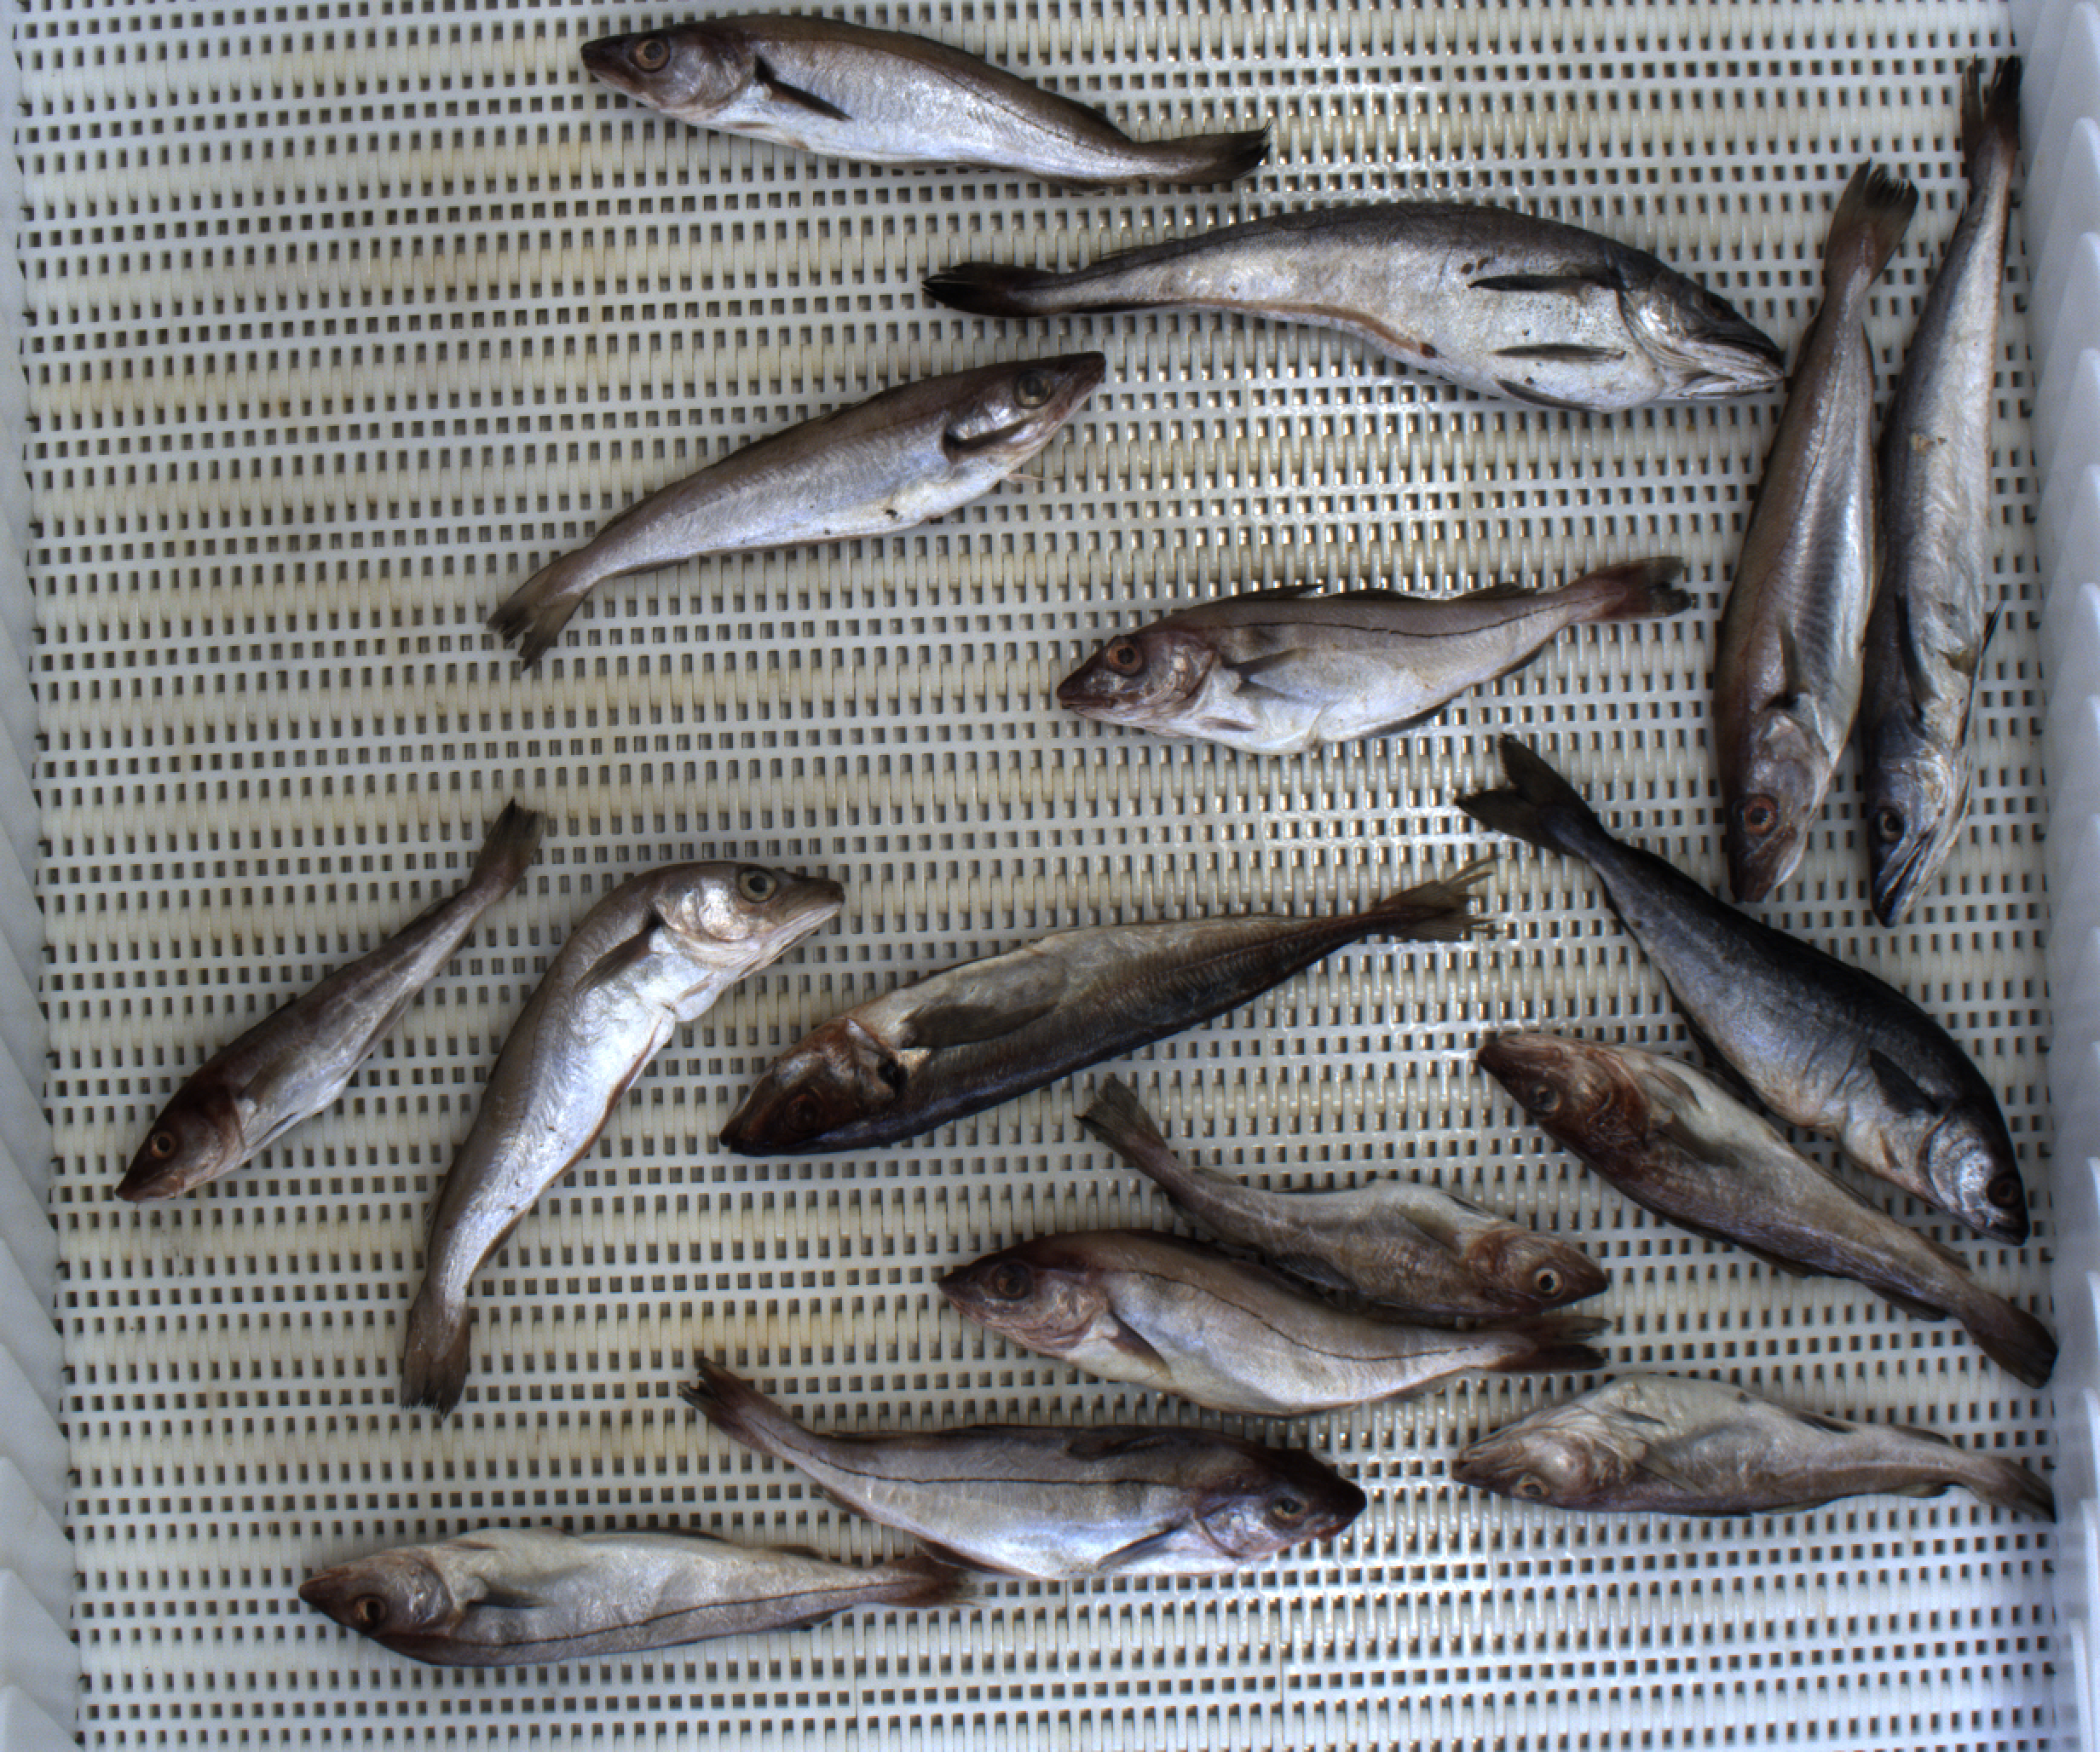
Total fish: 16
Cod: 4
Haddock: 4
Whiting: 4
Hake: 2
Horse mackerel: 1
Saithe: 1
Other: 0